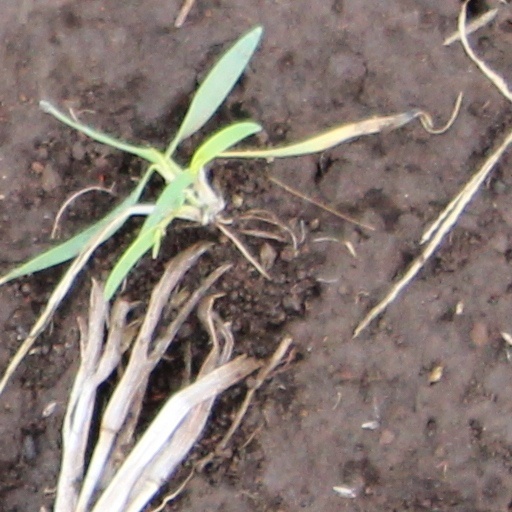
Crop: wheat